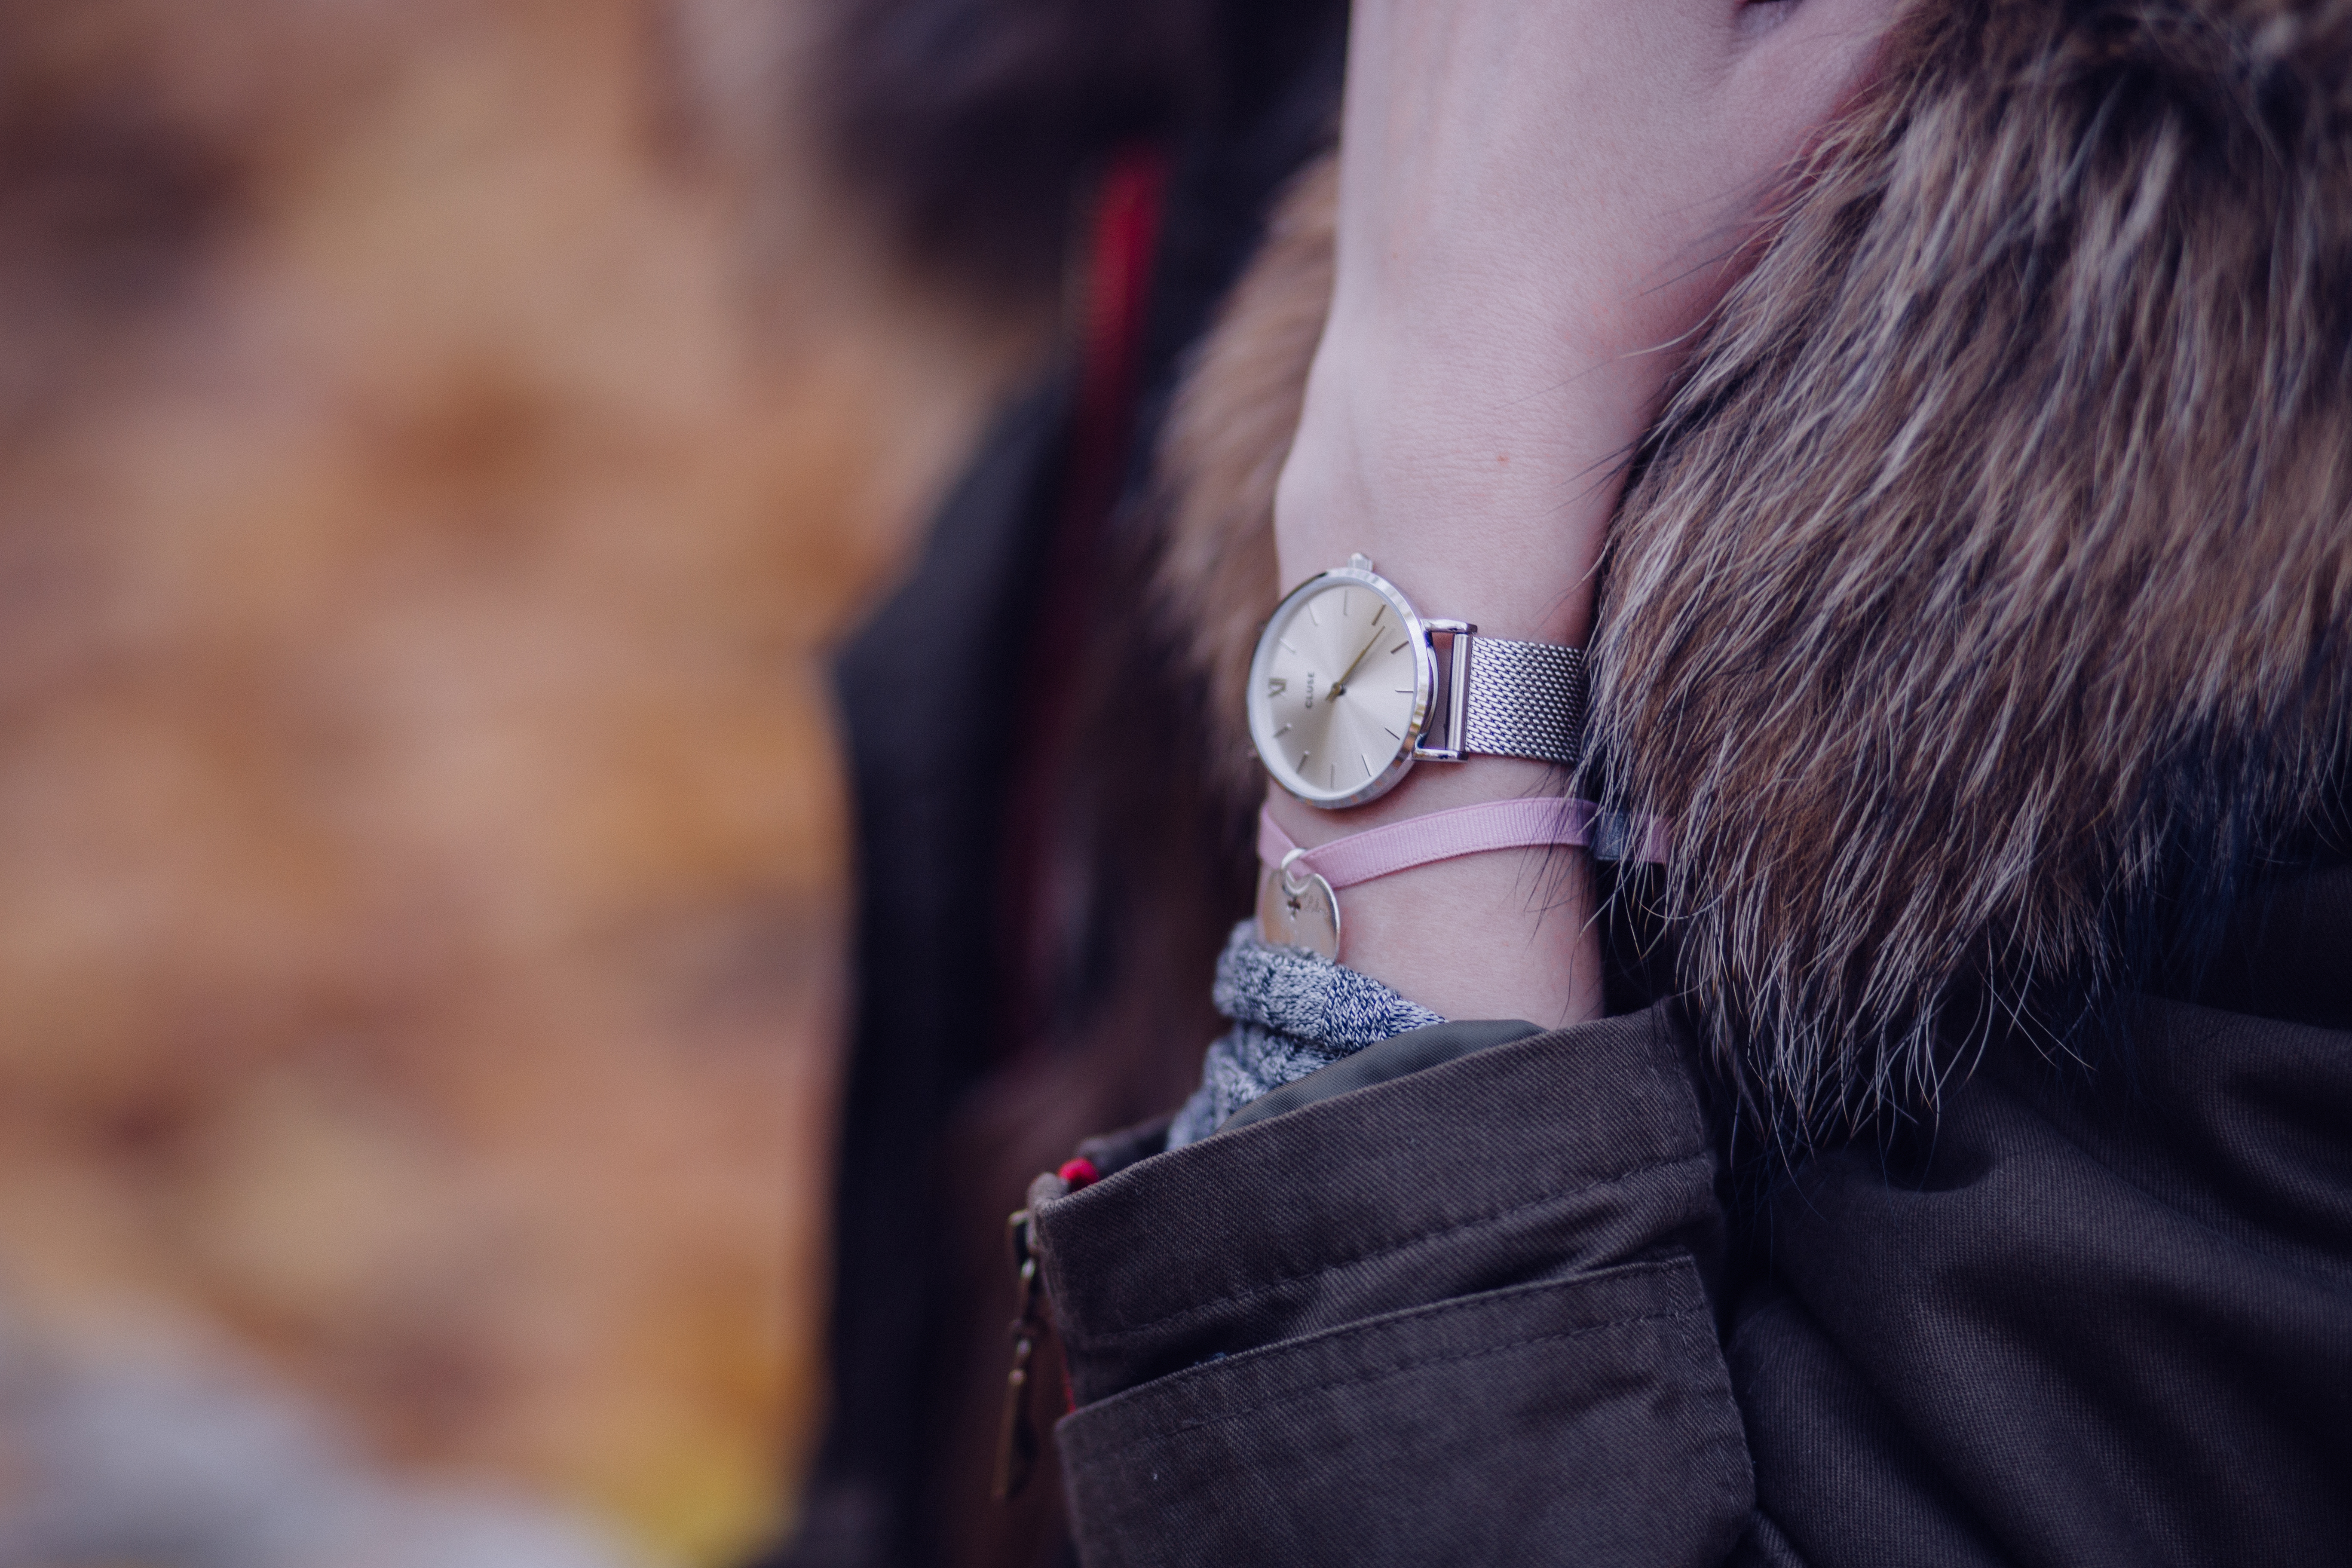
watch, hand, person, blur, girl, hair, photography, time, fur, portrait, model, spring, red, color, fashion, lady, jacket, hairstyle, close up, eye, glasses, photograph, beauty, blond, wear, adult, interaction, photo shoot, sense